Todi

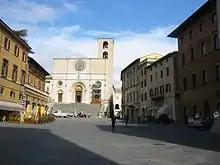
The Duomo in the sloping Piazza del Popolo.

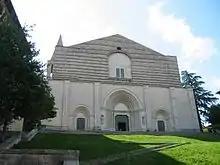
The unfinished façade of San Fortunato.

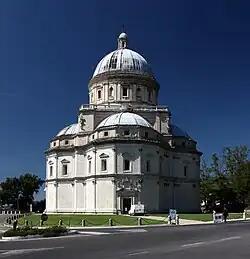
Santa Maria della Consolazione, early 16th century: the central Greek-cross plan with apsidal transepts recalls Bramante's first plans for St Peter's.

Associazione Sportiva Dilettantistica Todi Calcio is an Italian association football club, based in the city.